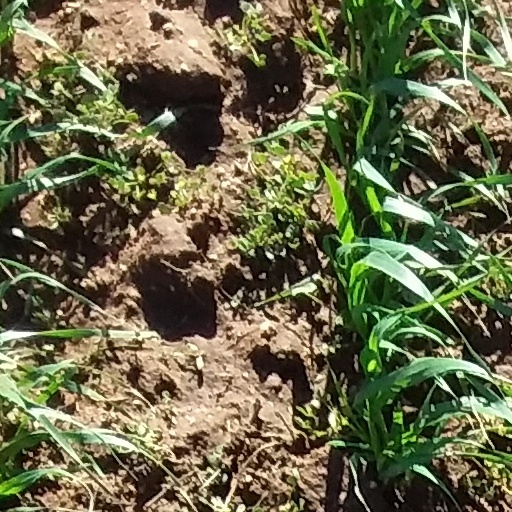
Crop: wheat